John Maher (Delancey Street)

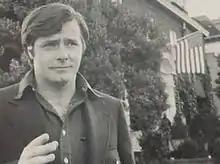
John Maher, founder of the Delancey Street Foundation. Pacific Heights, San Francisco~1973

John Maher (1940 – December 3, 1988) was an American former child alcoholic and heroin addict, who founded the Delancey Street Foundation, a nonprofit organization, in 1971. The organization, based in San Francisco, provides residential rehabilitation services and vocational training for substance abusers and convicted criminals.